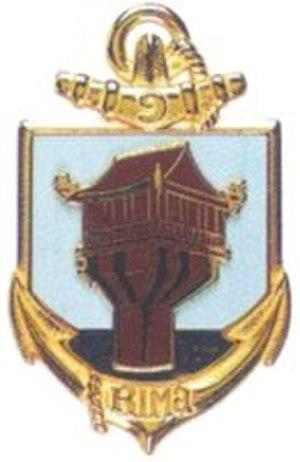
insigne 9e régiment d'infanterie de marine.
Le mémorial des guerres en Indochine est situé sur le territoire de la commune de Fréjus, secteur Gallieni, dans le département du Var. Il est inauguré le 16 février 1993 par François Mitterrand, Président de la République française. Les corps reposant dans la nécropole nationale de Fréjus sont ceux de militaires « Morts pour la France » décédés soit entre 1940 et 1945, soit, majoritairement, entre 1946 et 1954.